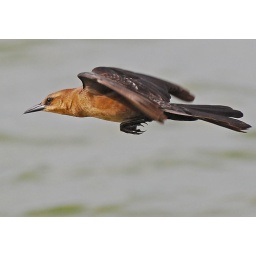
female boat tailed grackle in flight